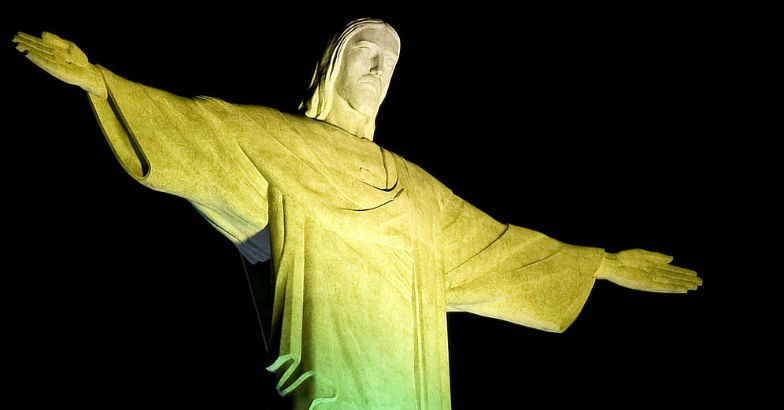
Landmark: Christ the Reedemer